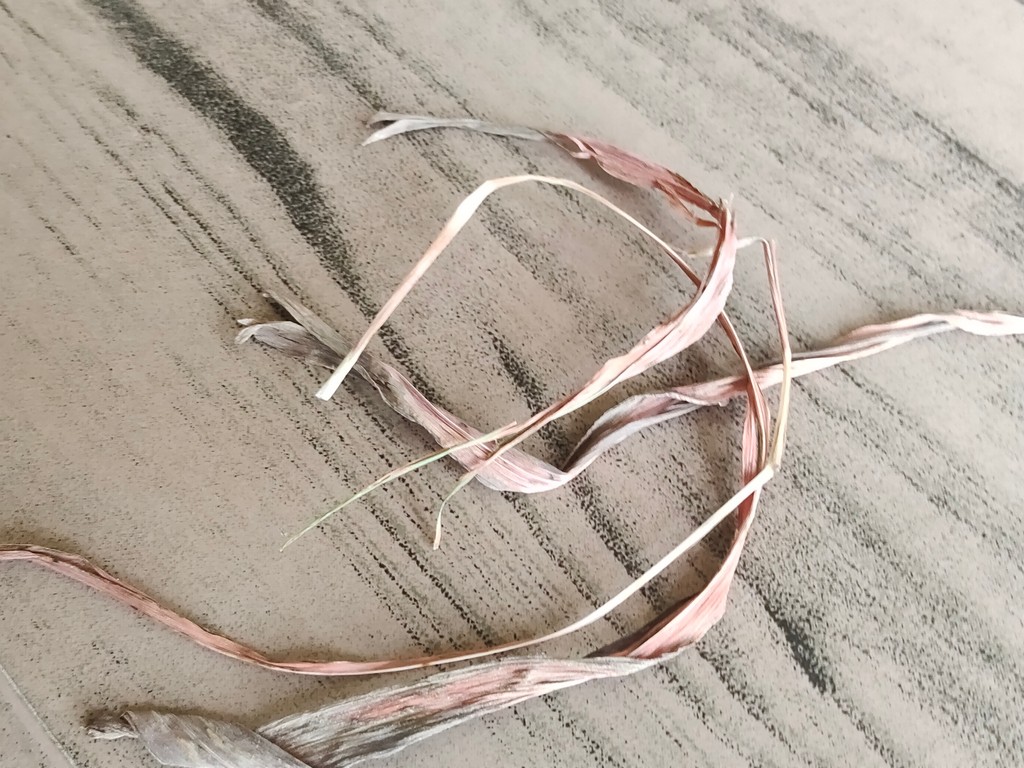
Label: Dried